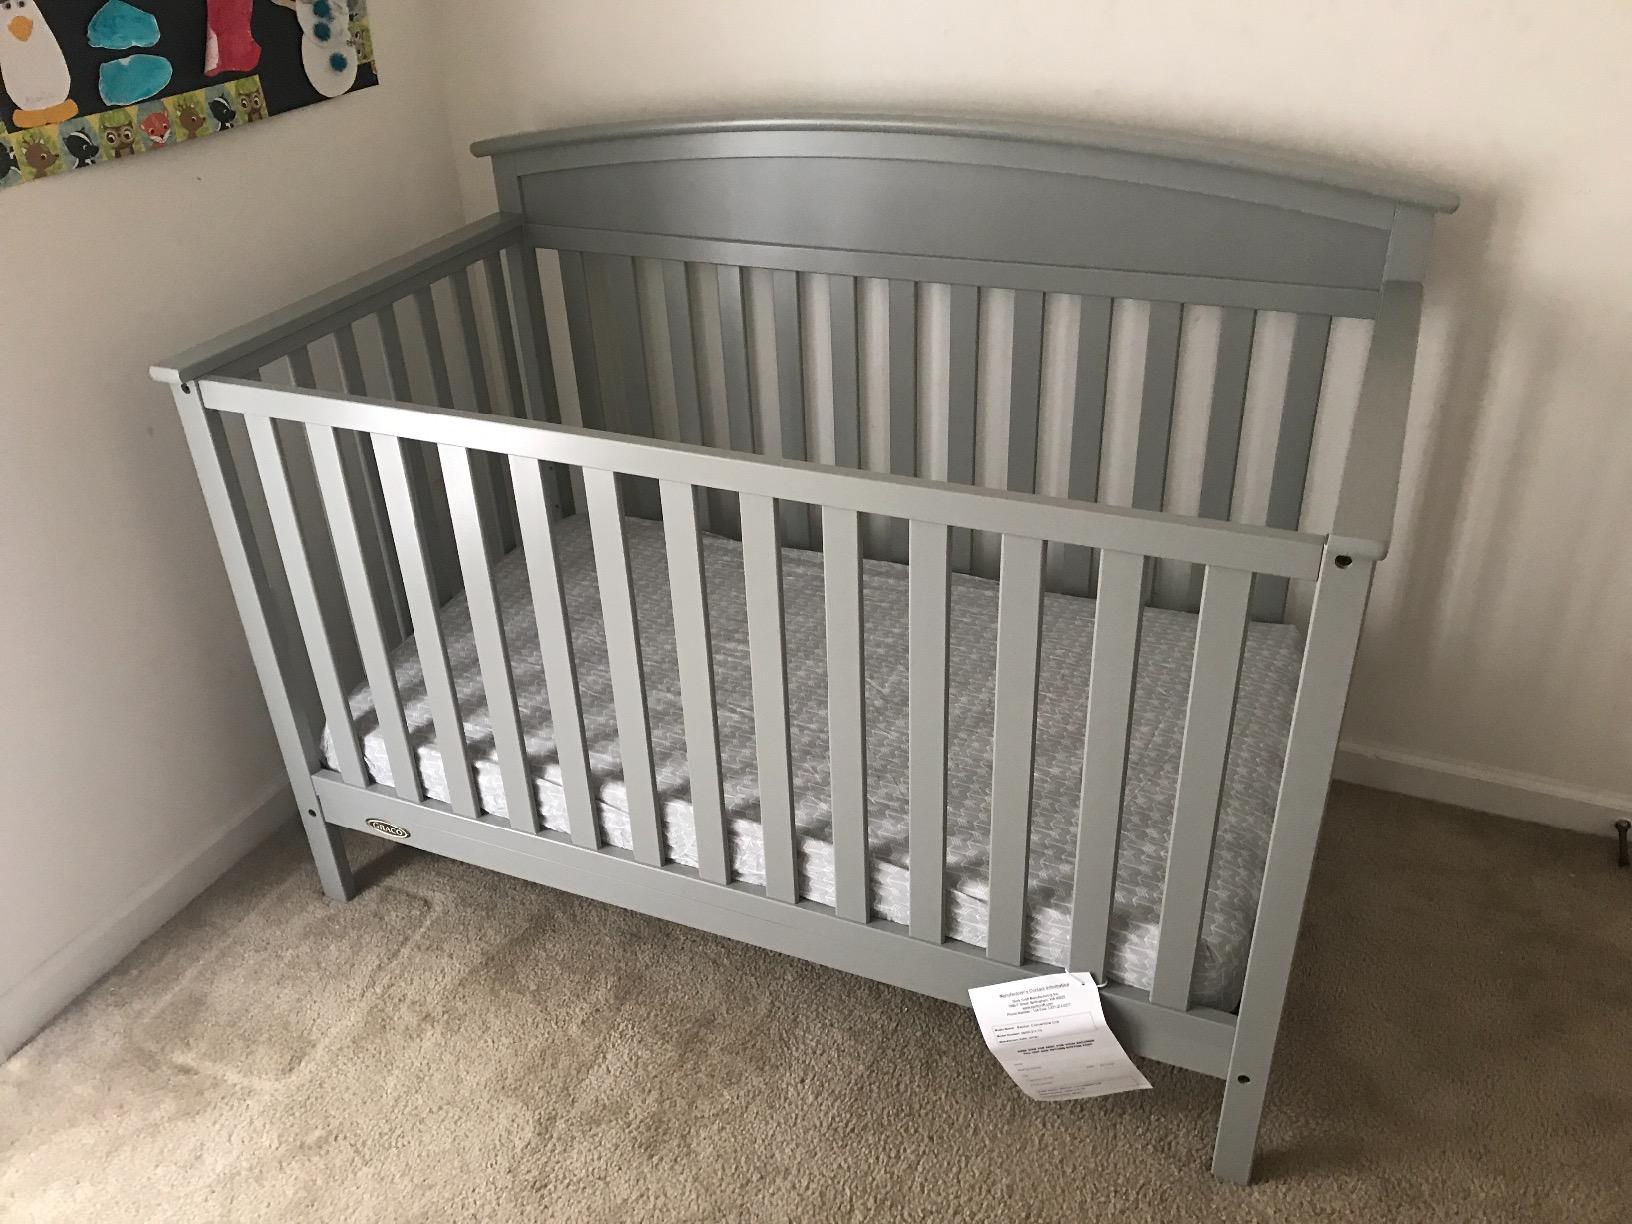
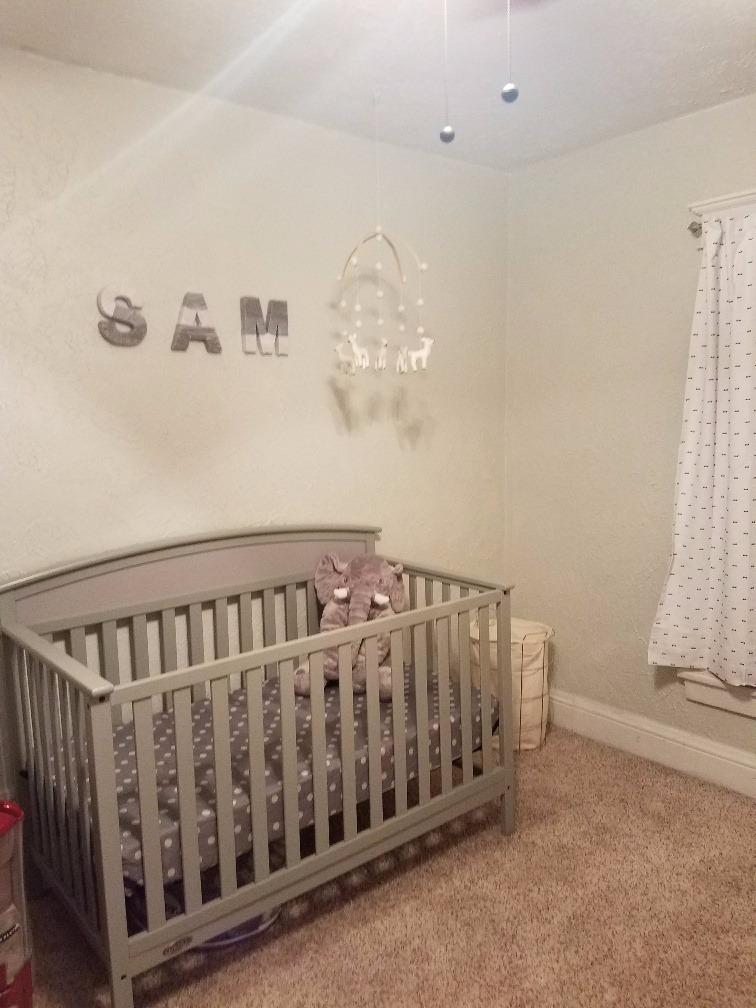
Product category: products_crib
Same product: yes